Miles Gemini

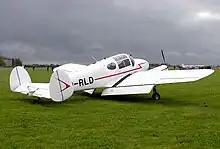
Gemini 1A

The Gemini was a four-seat low-wing cantilever monoplane developed for civil transport duties. It was primarily built from plastic-bonded plywood construction. It was furnished with a one-piece wing that was fitted with non-retractable auxiliary aerofoil flaps. Various aspects of the Gemini were shared with the Messenger; while a similar tail unit was one such shared feature, the Gemini had only twin vertical tail units instead of the more complex triple arrangement of the Messenger as the higher wing loading and elevated landing speed raised of the latter made the twin arrangement practical.